Collingwood, Victoria

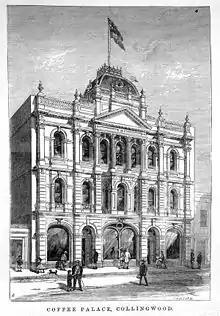
Collingwood Coffee Palace in 1879. It now forms part of the facade of Woolworths in Smith Street.

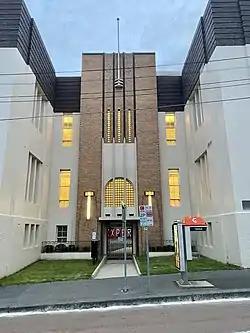
The Johnston Street entrance to Collingwood Yards, which houses a number of galleries, studios, artist spaces and arts businesses

Subdivision and sale of land in Collingwood began in 1838, and was mostly complete by the 1850s. Collingwood was declared a municipality, separate from the City of Melbourne on 24 April 1855, the first to follow the state's major population centres of Melbourne and Geelong. Collingwood was proclaimed a town in 1873, and later a city in 1876.